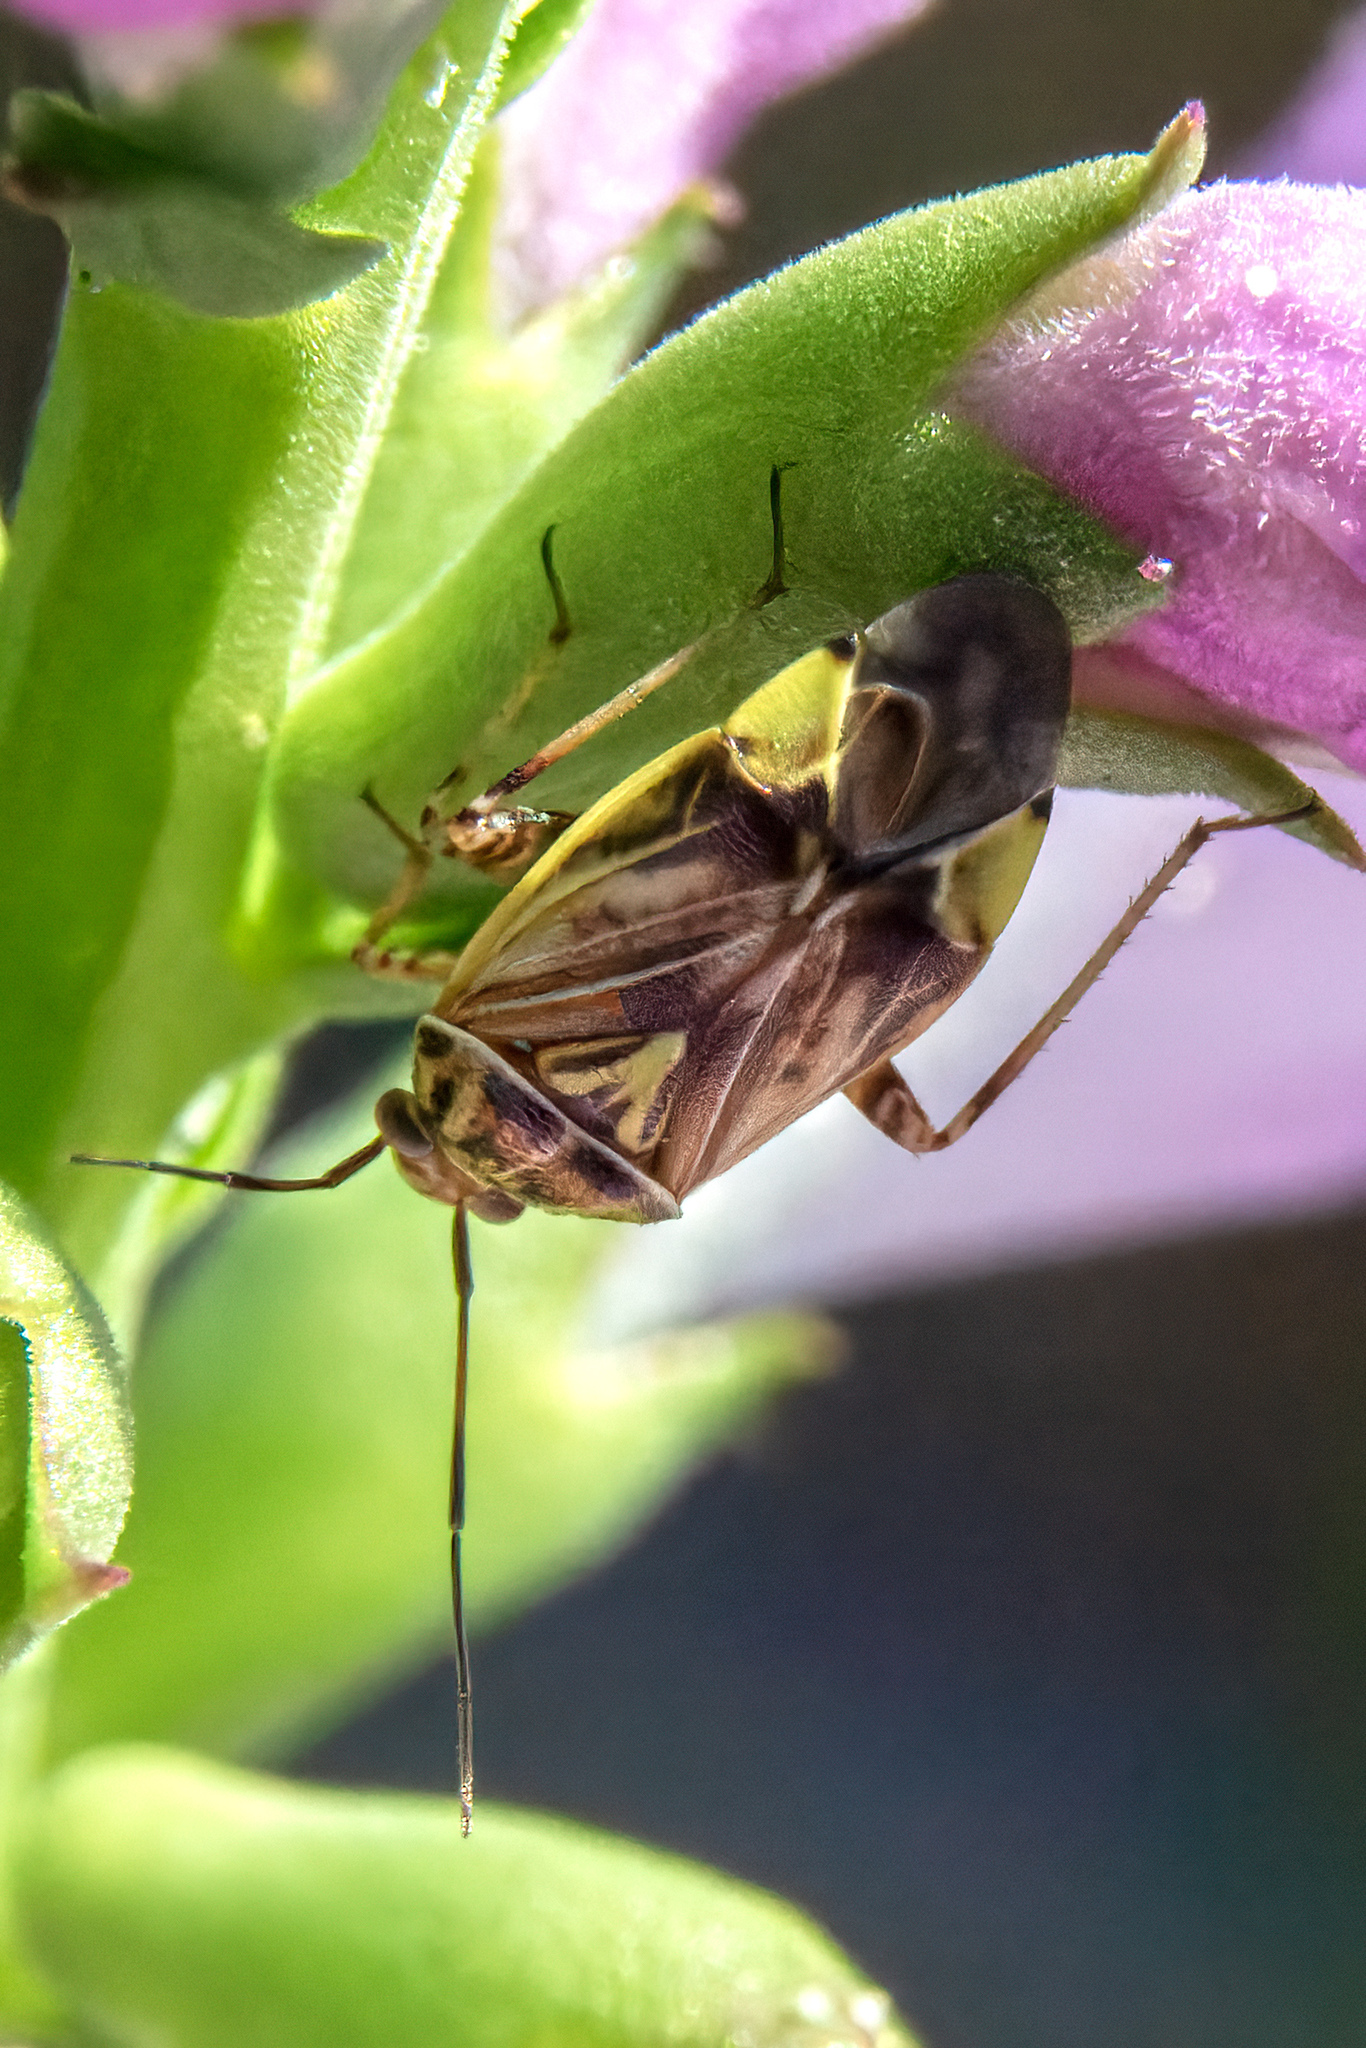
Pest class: lygus_bug